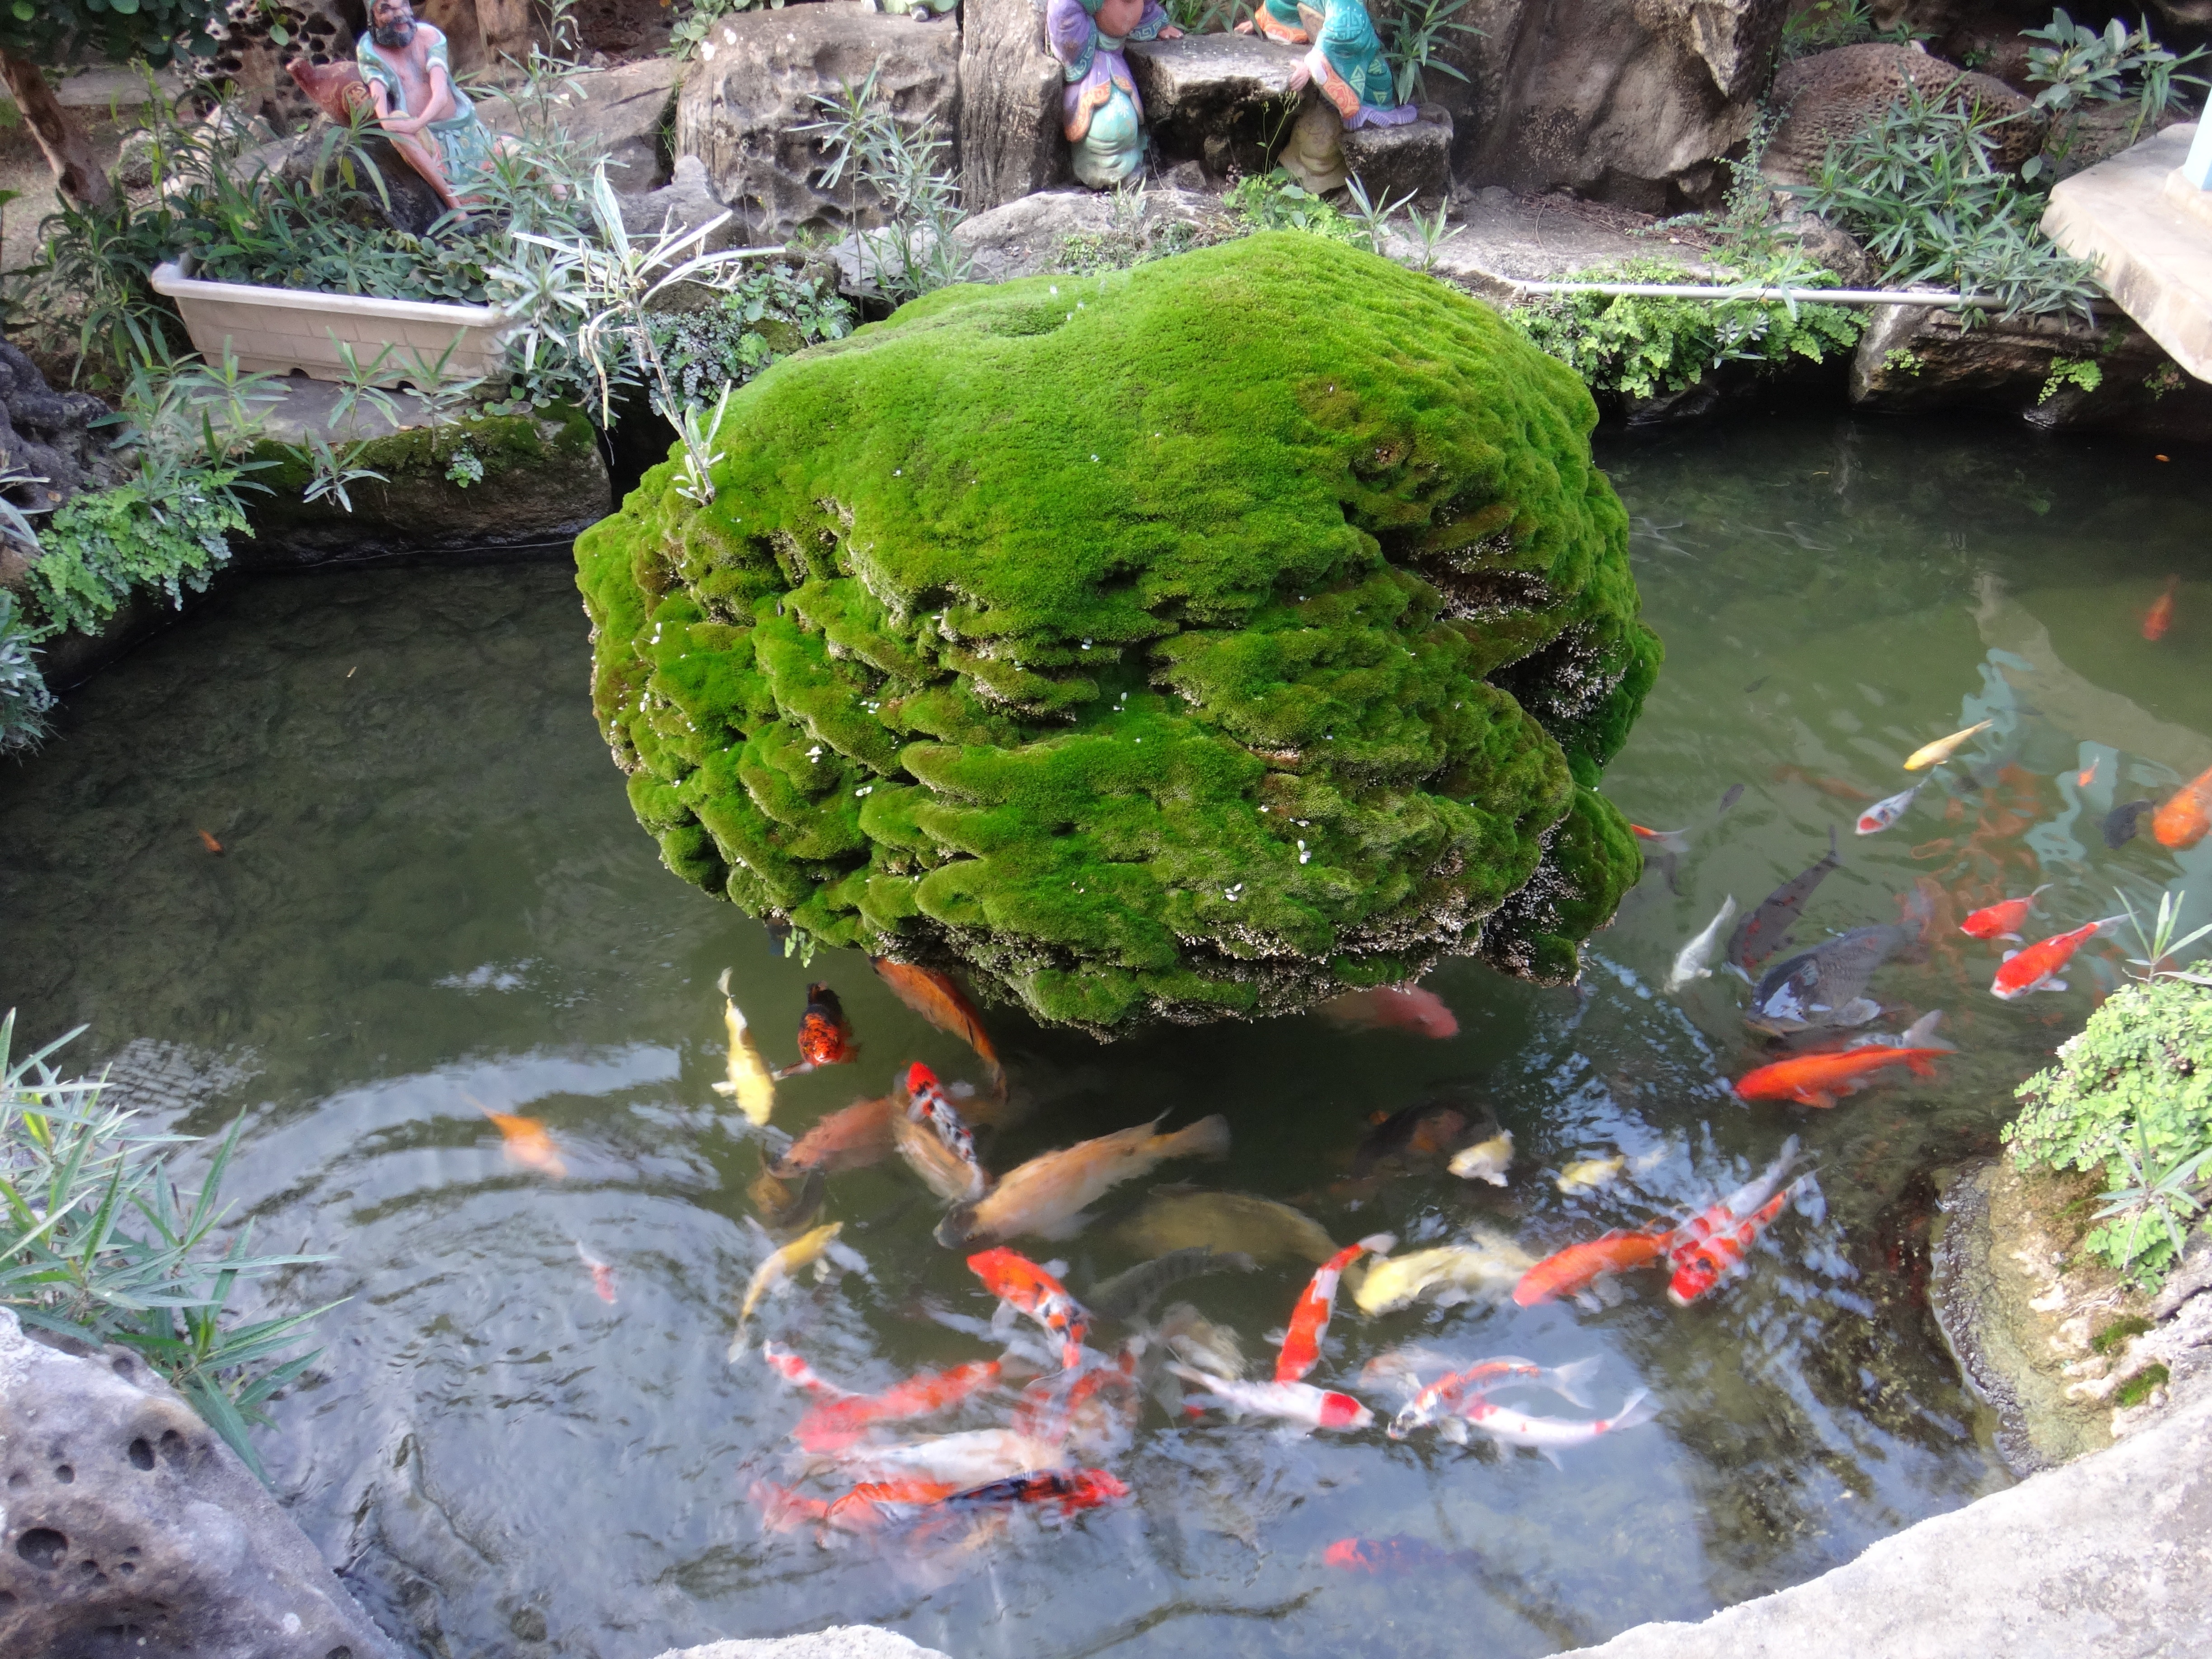
tree, water, flower, pond, stream, botany, garden, fish, body of water, water feature, fish pond